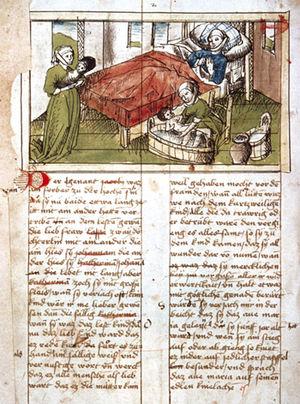
Catherine Benincasa, en religion Catherine de Sienne, née le 25 mars 1347 à Sienne, en Toscane, et décédée le 29 avril 1380 à 33 ans à Rome, est une tertiaire dominicaine mystique, qui a exercé une grande influence sur l'Église catholique. Elle est déclarée sainte et docteur de l'Église.